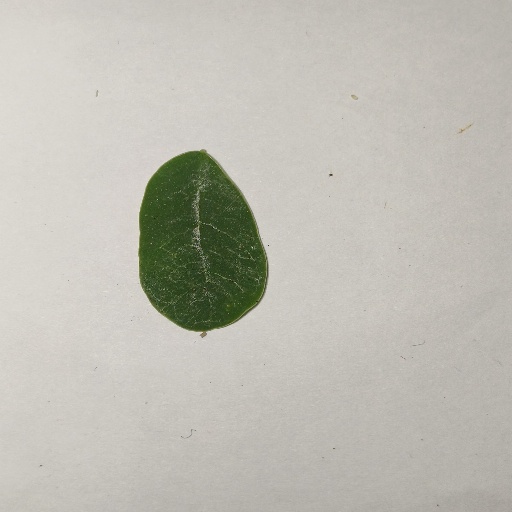
Species: Sojina
Leaf condition: Healthy Leaf